Battle for Kvam

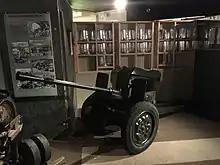
Hotchkiss 25mm anti tank gun at Gudbrandsdal Krigsminnesamling

General Jacob Hvinden Haug had informed the British that Norwegian soldiers under his command, who had dug in south of Kvam, could hold until the evening of the 25th. Unfortunately at 7:30 a.m. on the 25th, the Norwegian soldiers moved into Kvam, carrying their wounded through the British lines. There was now nothing between the British and the advancing German army.